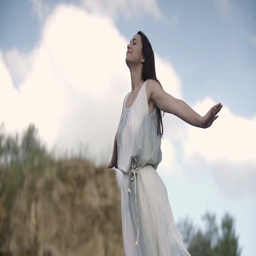
a girl on the edge of cliff enjoying life and dreaming